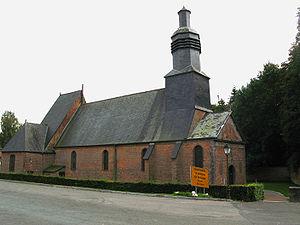
L'église Saint-Pierre de Leschelle est une église située à Leschelle, en France.
Leschelle, dénommée jusqu’au 3 octobre 2008 Leschelles, est une commune française située dans le département de l'Aisne, en région Hauts-de-France.
La paroisse Notre Dame des Près est une circonscription administrative de l'église catholique de France, subdivision du diocèse de Soissons, Laon et Saint-Quentin.